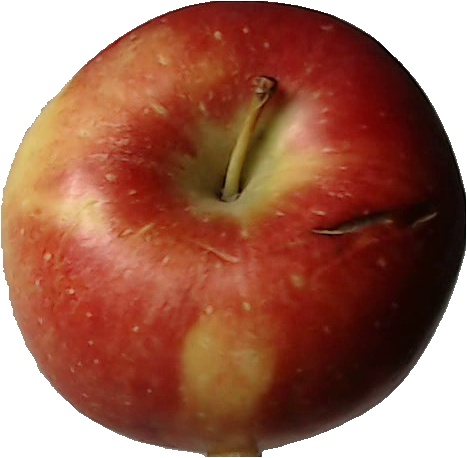
Label: apple_braeburn_1